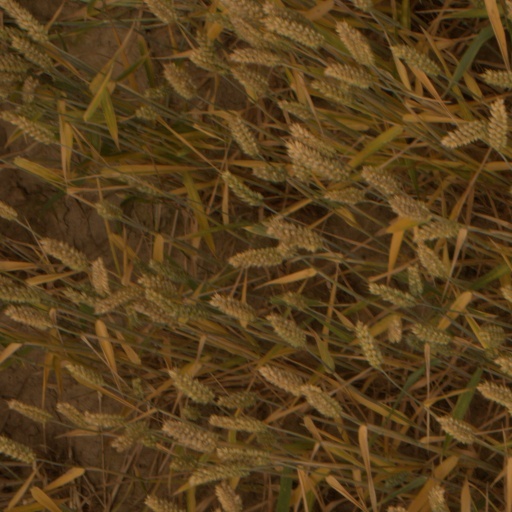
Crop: wheat